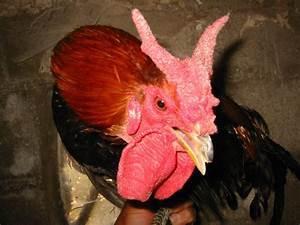
chicken